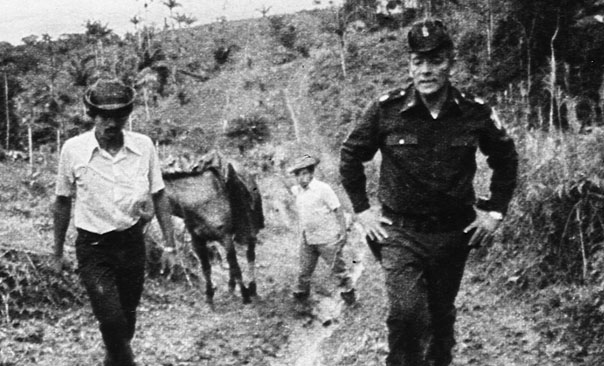
โอมาร์ ตอร์ริโฮส

ไฟล์:Omar Torrijos with Panamanian farmers.jpg|thumb|ภาพถ่ายโอมาร์ ตอร์ริโฮส กับชาวนาชาวปานามา
โอมาร์ เอฟราอิน ตอร์ริโฮส เอร์เรรา (; 13 กุมภาพันธ์ ค.ศ. 1929 – 31 กรกฎาคม ค.ศ. 1981) เป็นผู้นำกลุ่มเผด็จการชาวปานามา ในช่วงระหว่าง ค.ศ. 1968 ถึง 1981 ถึงแม้เขาจะเป็นเผด็จการฝ่ายซ้ายแต่เขาก็ยังได้รับการสนับสนุนจากสหรัฐในการต่อต้านคอมมิวนิสต์
บทบาทของตอร์ริโฮสคือเป็นผู้เจรจาในสนธิสัญญาตอร์ริโฮส–คาร์เตอร์ ที่ทำให้ปานามามีอำนาจการควบคุมดูแลคลองปานามาจากสหรัฐตั้งแต่วันที่ 31 ธันวาคม ค.ศ. 1999 เขาเสียชีวิตจากเครื่องบินตกใน ค.ศ. 1981
เขามีบุตรชายชื่อ มาร์ติน ตอร์ริโฮส ซึ่งชนะการเลือกตั้งประธานาธิบดีเมื่อวันที่ 2 พฤษภาคม ค.ศ. 2004 และดำรงตำแหน่งเมื่อวันที่ 1 กันยายน ค.ศ. 2004
== อ้างอิง ==
==อ่านเพิ่ม==
* Grieb, Kenneth J. "Omar Torrijos Herrera" in "Encyclopedia of Latin American History and Culture", vol. 5, pp. 259-60. Charles Scribner's Sons 1996.
* Lafeber, Walter. "The Panama Canal: The Crisis in Historical Perspective". (1979)
* Priestley, George. "Military Government and Popular Participation in Panama: The Torrijos Regime, 1968-1975". (1986)
== แหล่งข้อมูลอื่น ==
* "Report on the Situation of Human Rights in Panama", by the Inter-American Commission on Human Rights. Organization of American States, 1978. The Commission concluded that there was a significant improvement in the situation of human rights from 1972 onwards.
* Panama The Government of Torrijos and the National Guard. An assessment of the career of Omar Torrijos in the context of Panamanian history.
* Web Site of author John Perkins.
* His Man in Panama. By Alan Riding. "New York Times", November 4, 1984. A review of Graham Greene's "Getting to Know the General".
* "Torrijos: The Man and the Myth". Americas Society exhibition in NYC. Photographs of Graciela Iturbide, Jan. 31 - May 5, 2008.
หมวดหมู่:ชาวปานามา
หมวดหมู่:ผู้นำสูงสุด